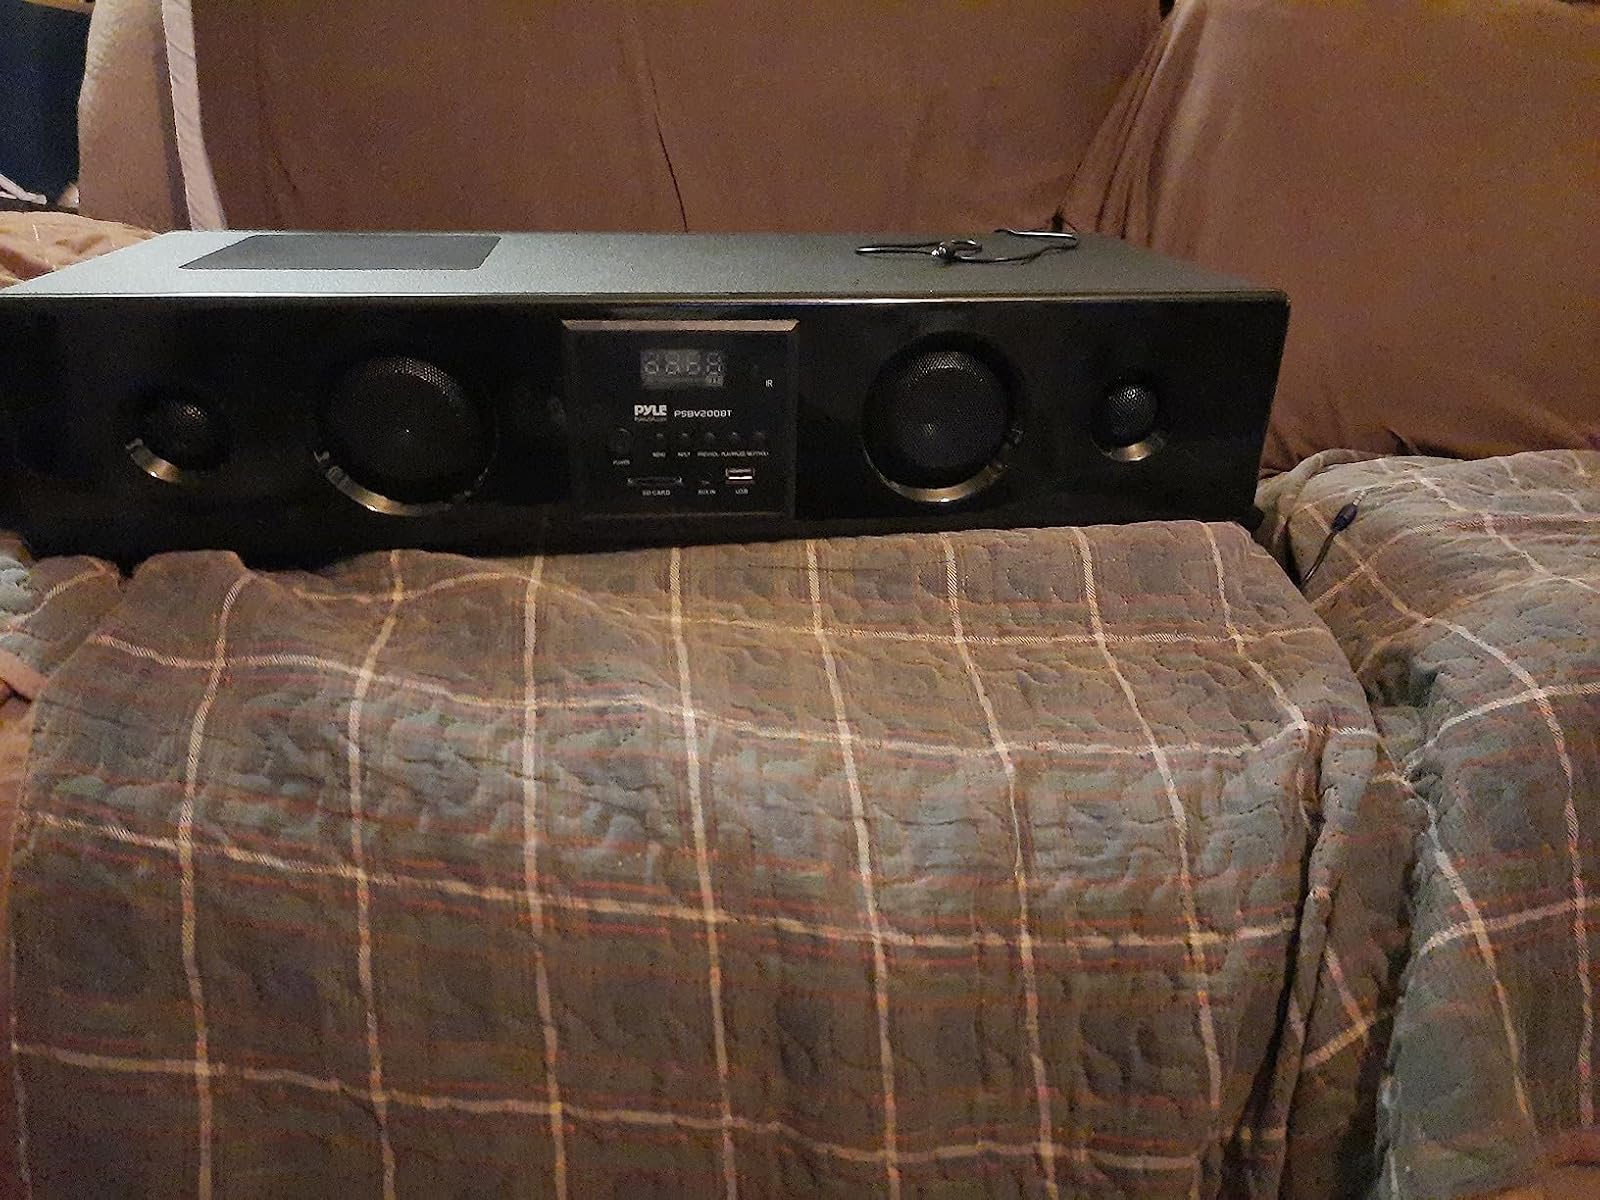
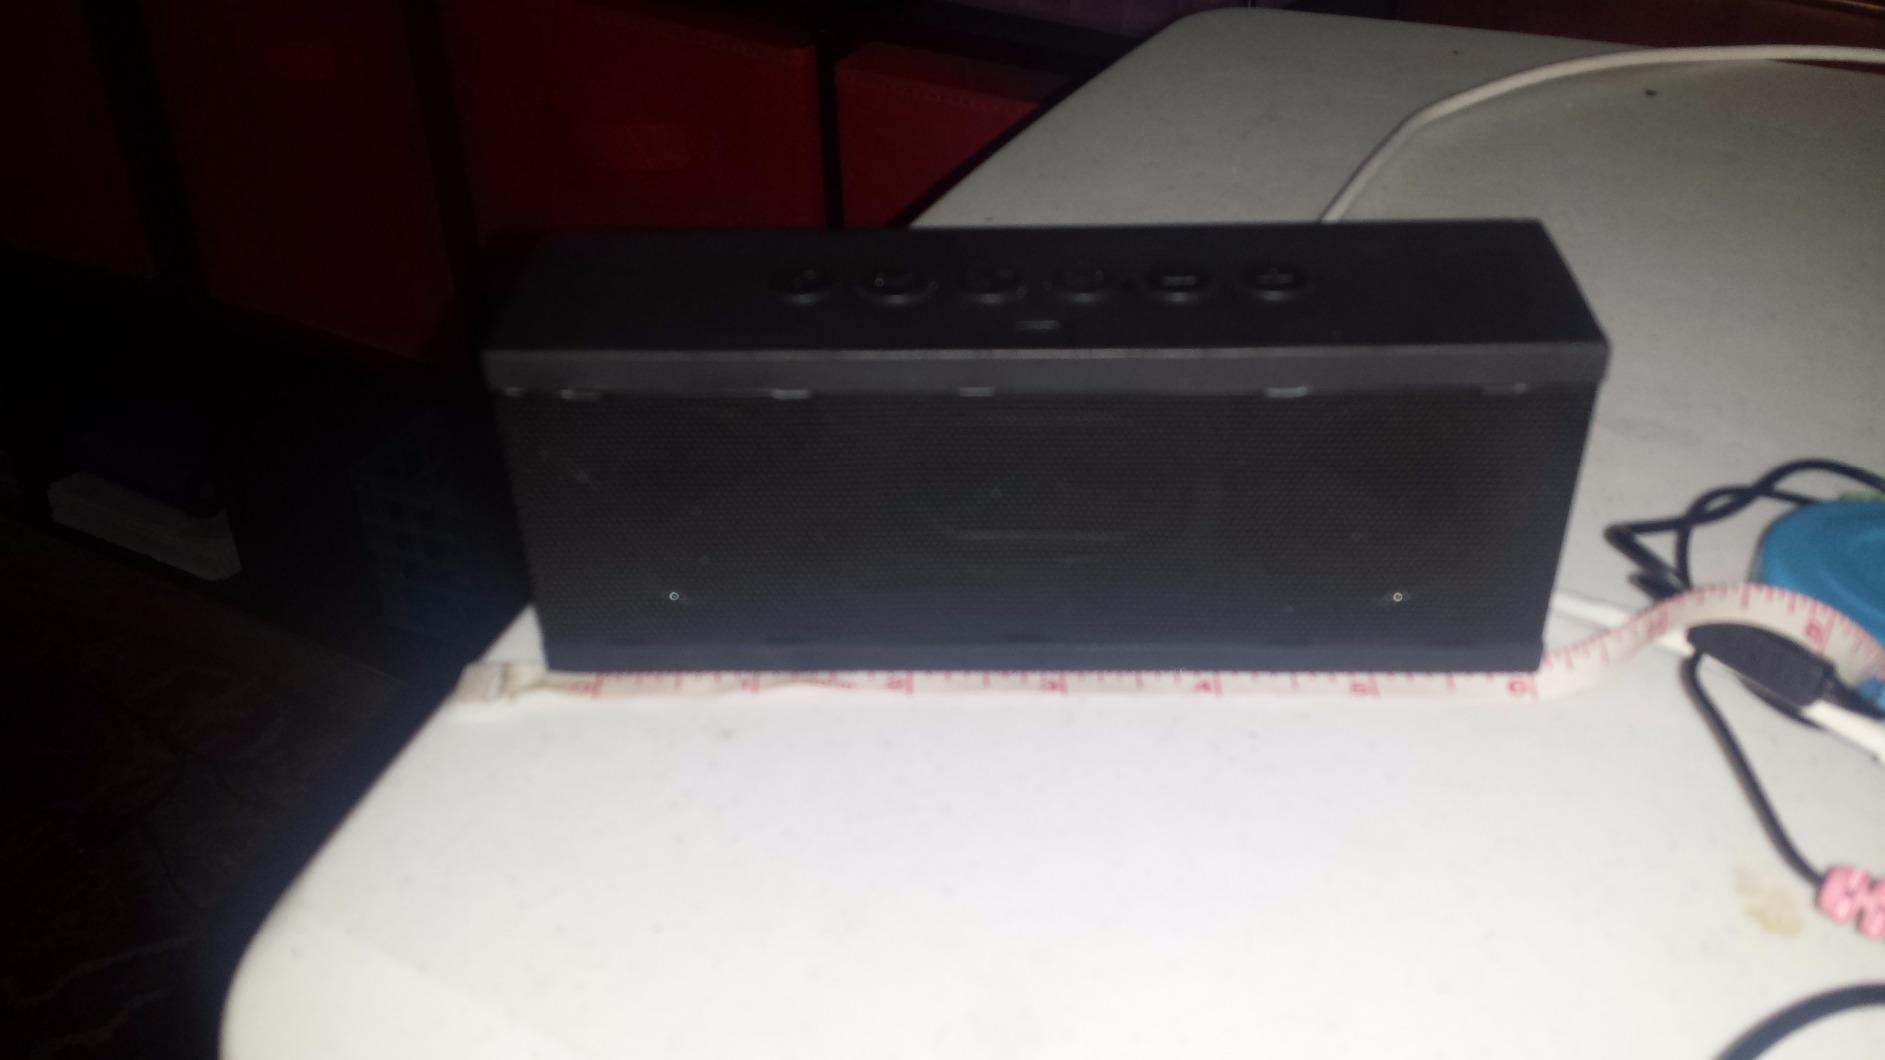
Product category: speaker
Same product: no